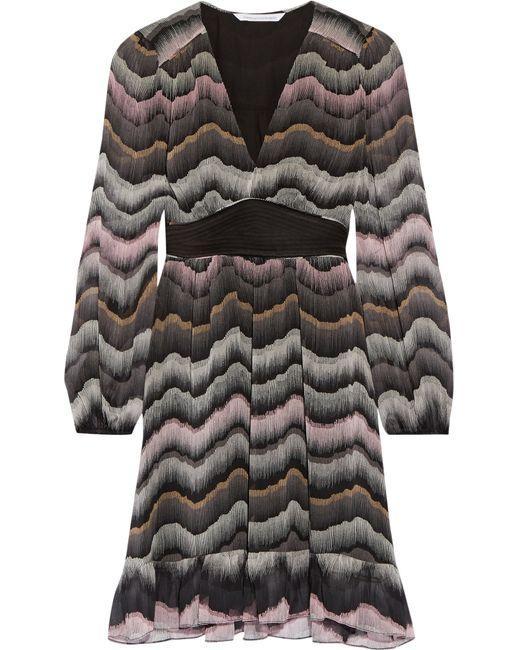
Karen Millen Colorblock Langarm Damen Kleid mit tiefem V-Ausschnitt